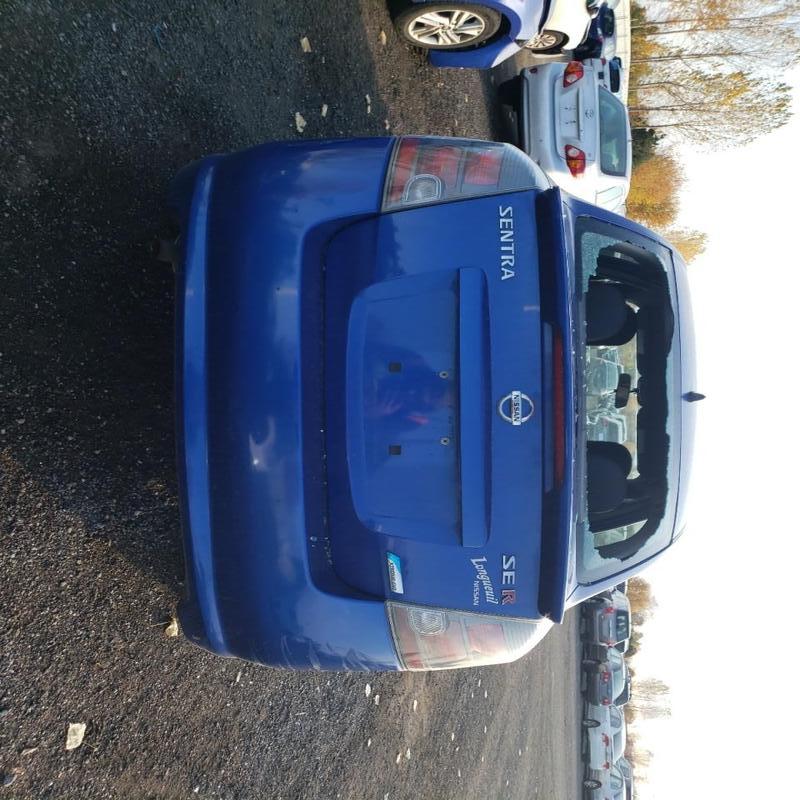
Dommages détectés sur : pare-brise arrière, pare-choc arrière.
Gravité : majeur